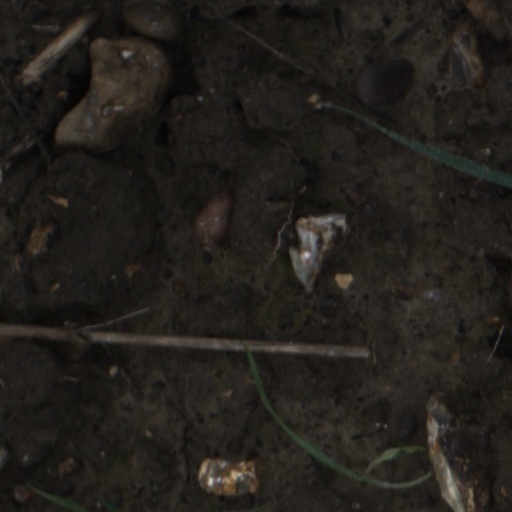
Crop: wheat